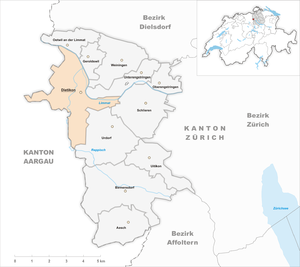
Dietikon est une commune suisse du canton de Zurich.